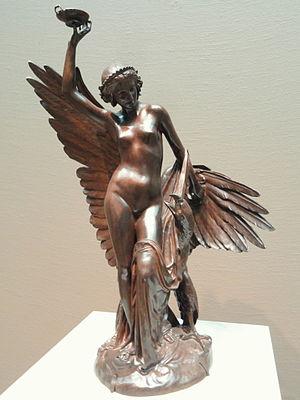
Hébé et l'Aigle de Jupiter est une sculpture française du XIXe siècle, de style classique allégorique, en marbre, réalisée entre 1852 et 1857 par le sculpteur français François Rude et terminée par son élève Paul Cabet. Cette œuvre majeure et testamentaire de François Rude est une allégorie de la jeunesse éternelle, exposée au musée des beaux-arts de Dijon depuis 1857.